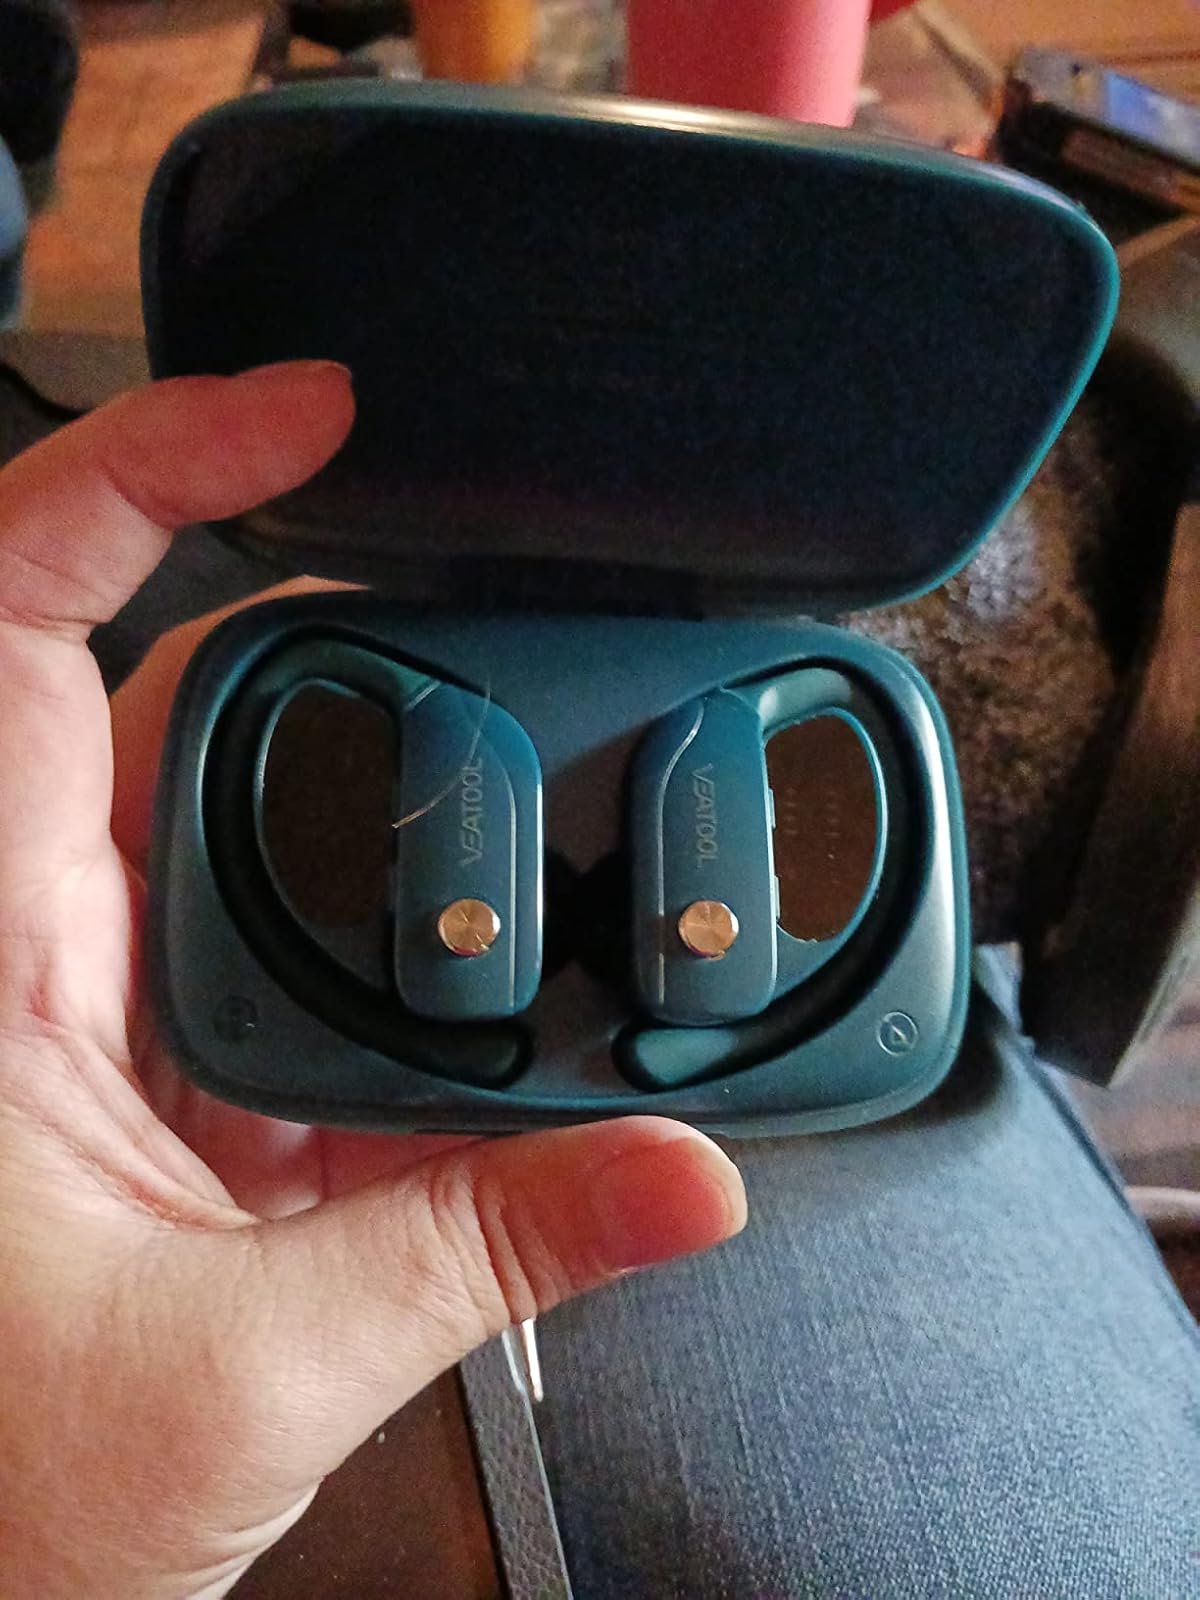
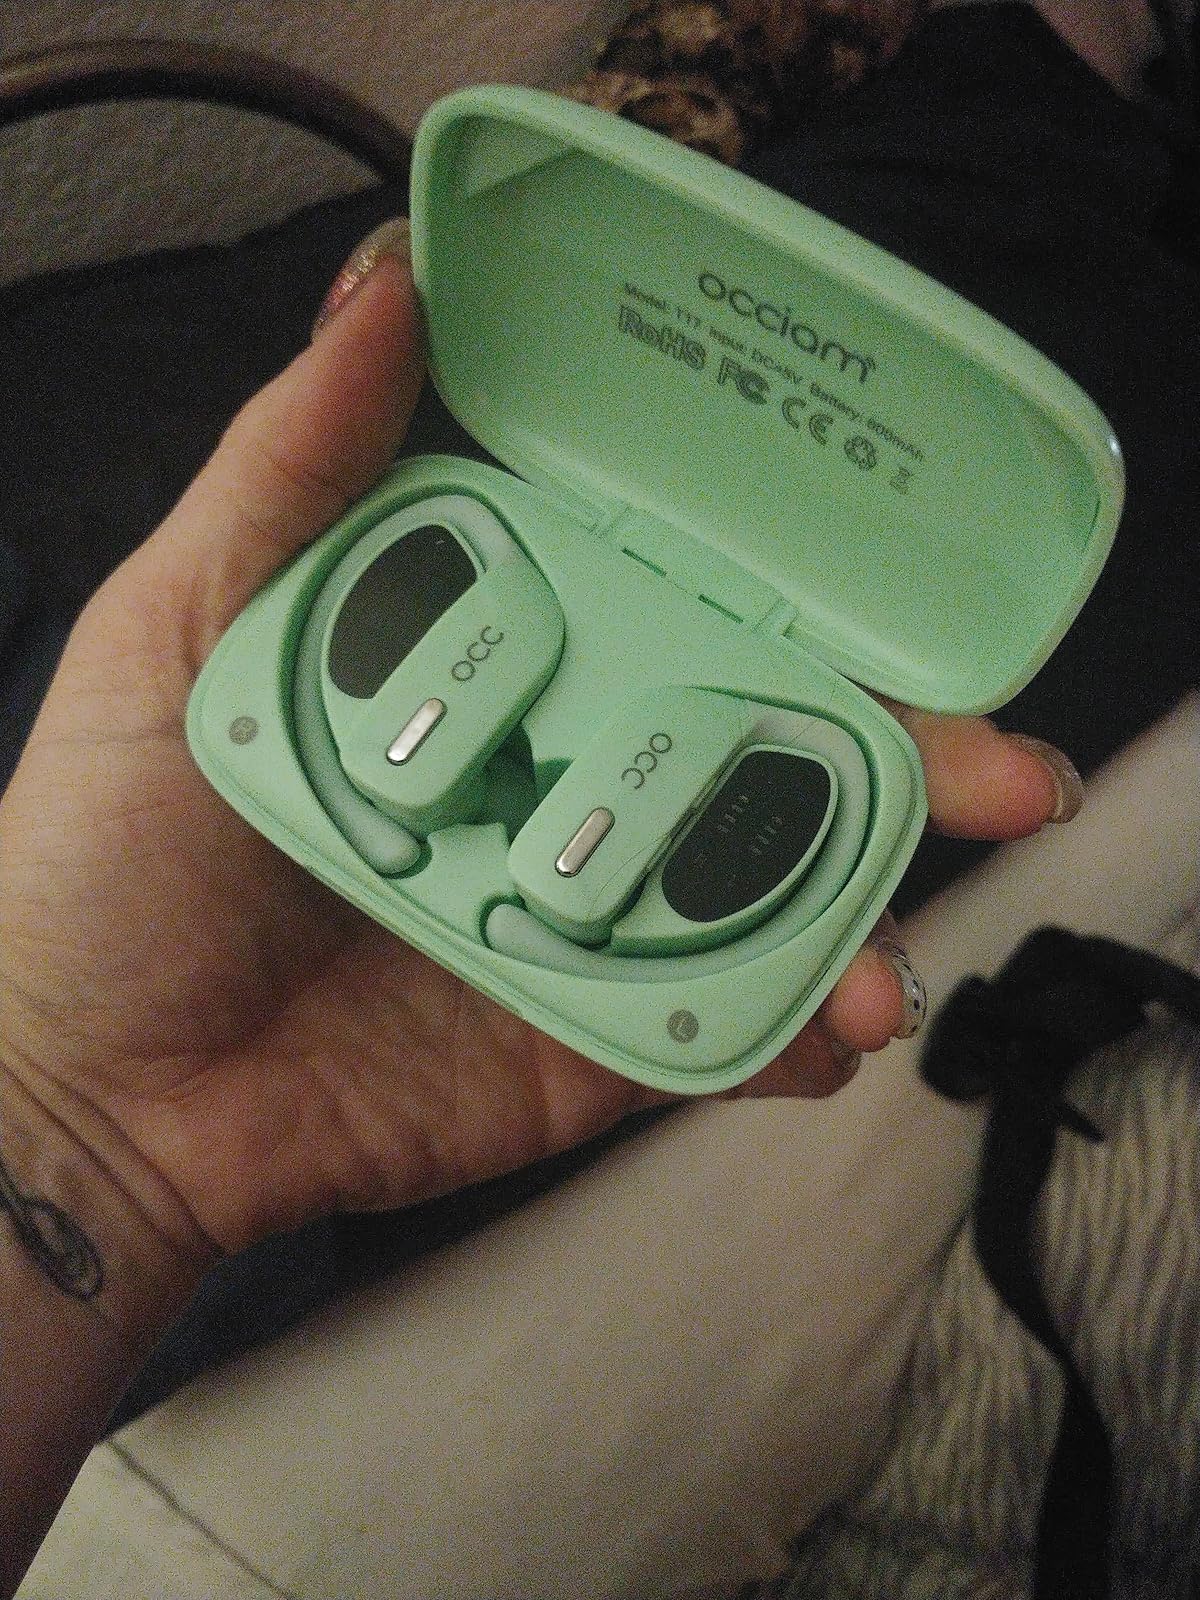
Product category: earbuds
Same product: no